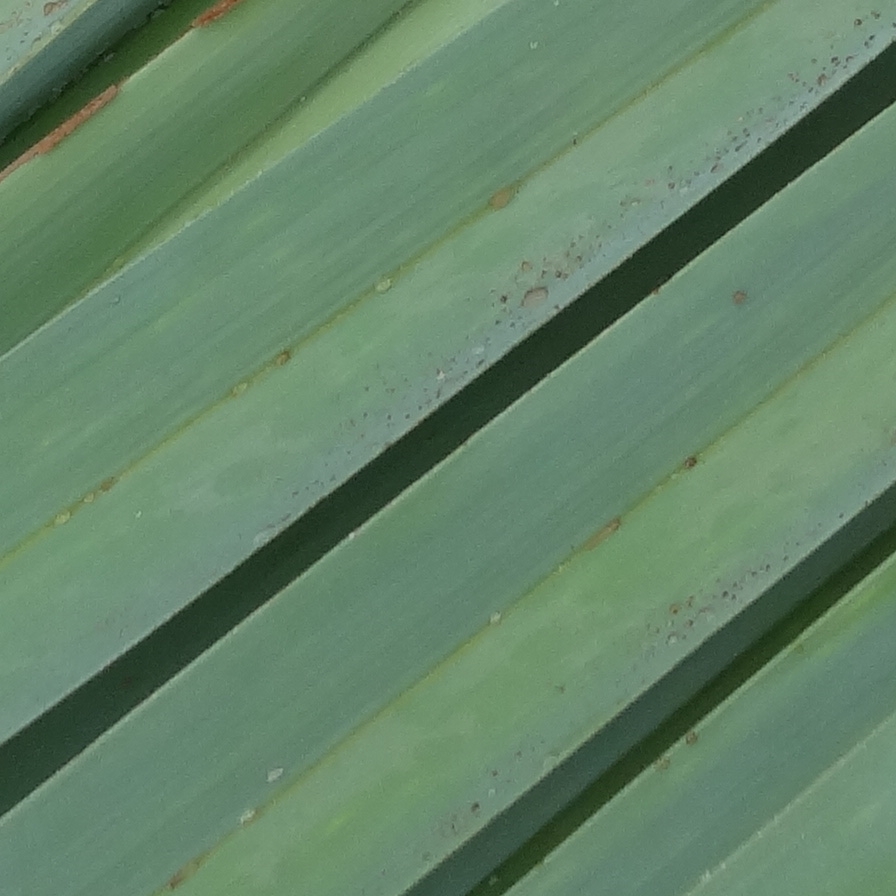
Label: Dubas